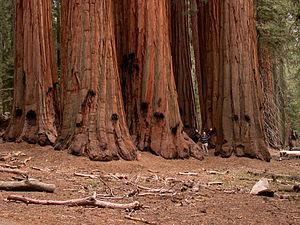
Le Séquoia géant est une espèce de conifères de la famille des Taxodiaceae ou des Cupressaceae. Il est l'unique représentant actuel du genre Sequoiadendron.
Séquoia est un terme ambigu qui désigne deux espèces de conifères appartenant à deux genres différents, appartenant tous deux à l'ancienne famille des Taxodiacées, englobée aujourd'hui dans les Cupressacées :